Lila & Eve

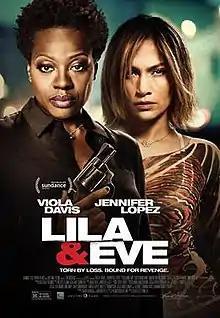
Theatrical release poster

Lila & Eve is a 2015 American crime drama film directed by Charles Stone III and written by Patrick Gilfillan. The film stars Viola Davis and Jennifer Lopez. It premiered at the 2015 Sundance Film Festival, and was released in North America on July 17, 2015, in a limited release and through video on demand by Samuel Goldwyn Films. This marks the second time Davis and Lopez acted in a film together, the first being the Steven Soderbergh film "Out of Sight" in 1998.